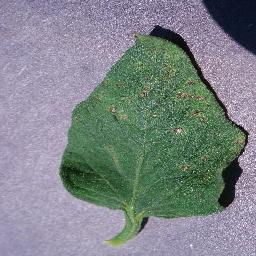
Label: Tomato___Septoria_leaf_spot